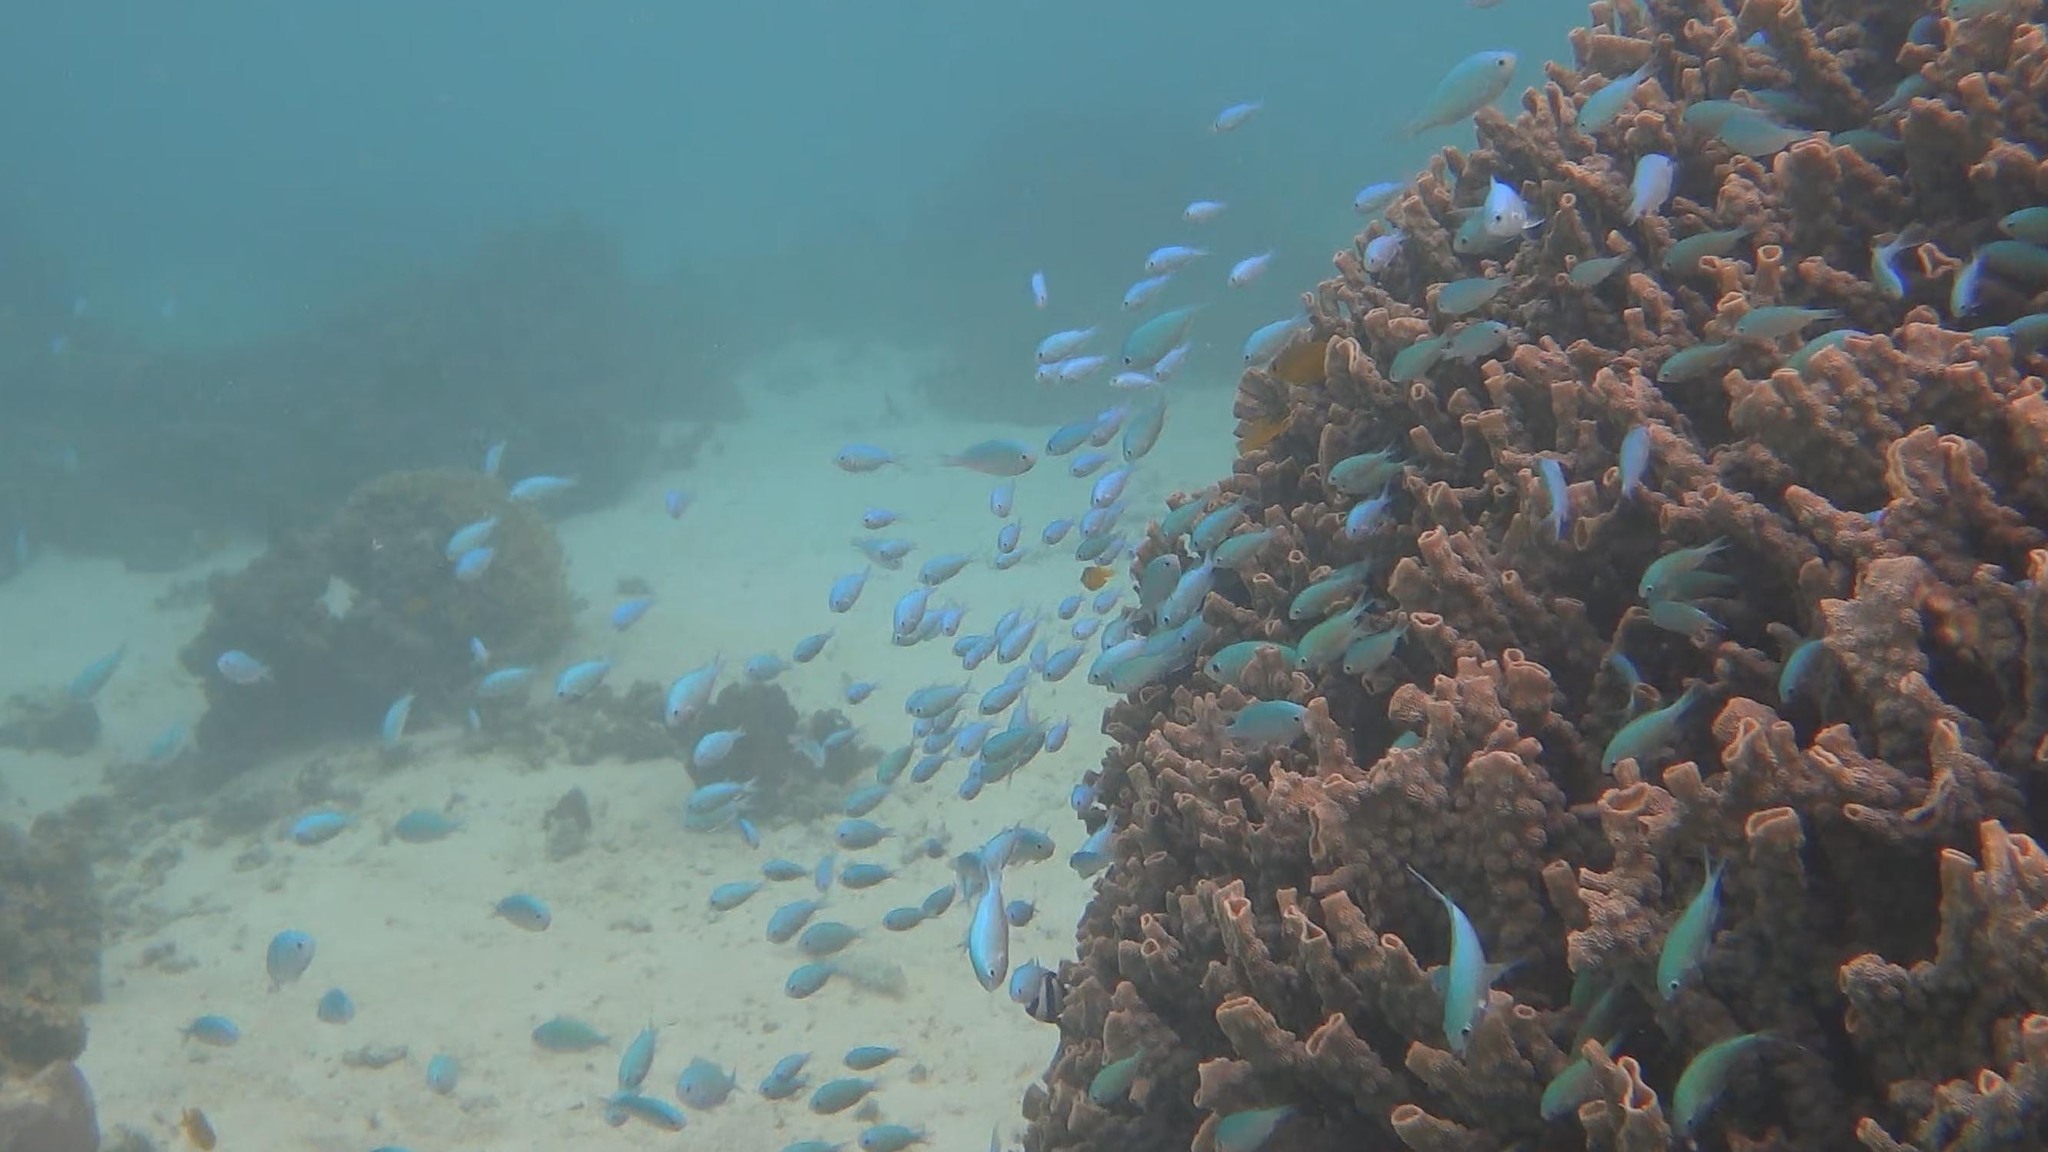
Chromis viridis (Blue-green Chromis)